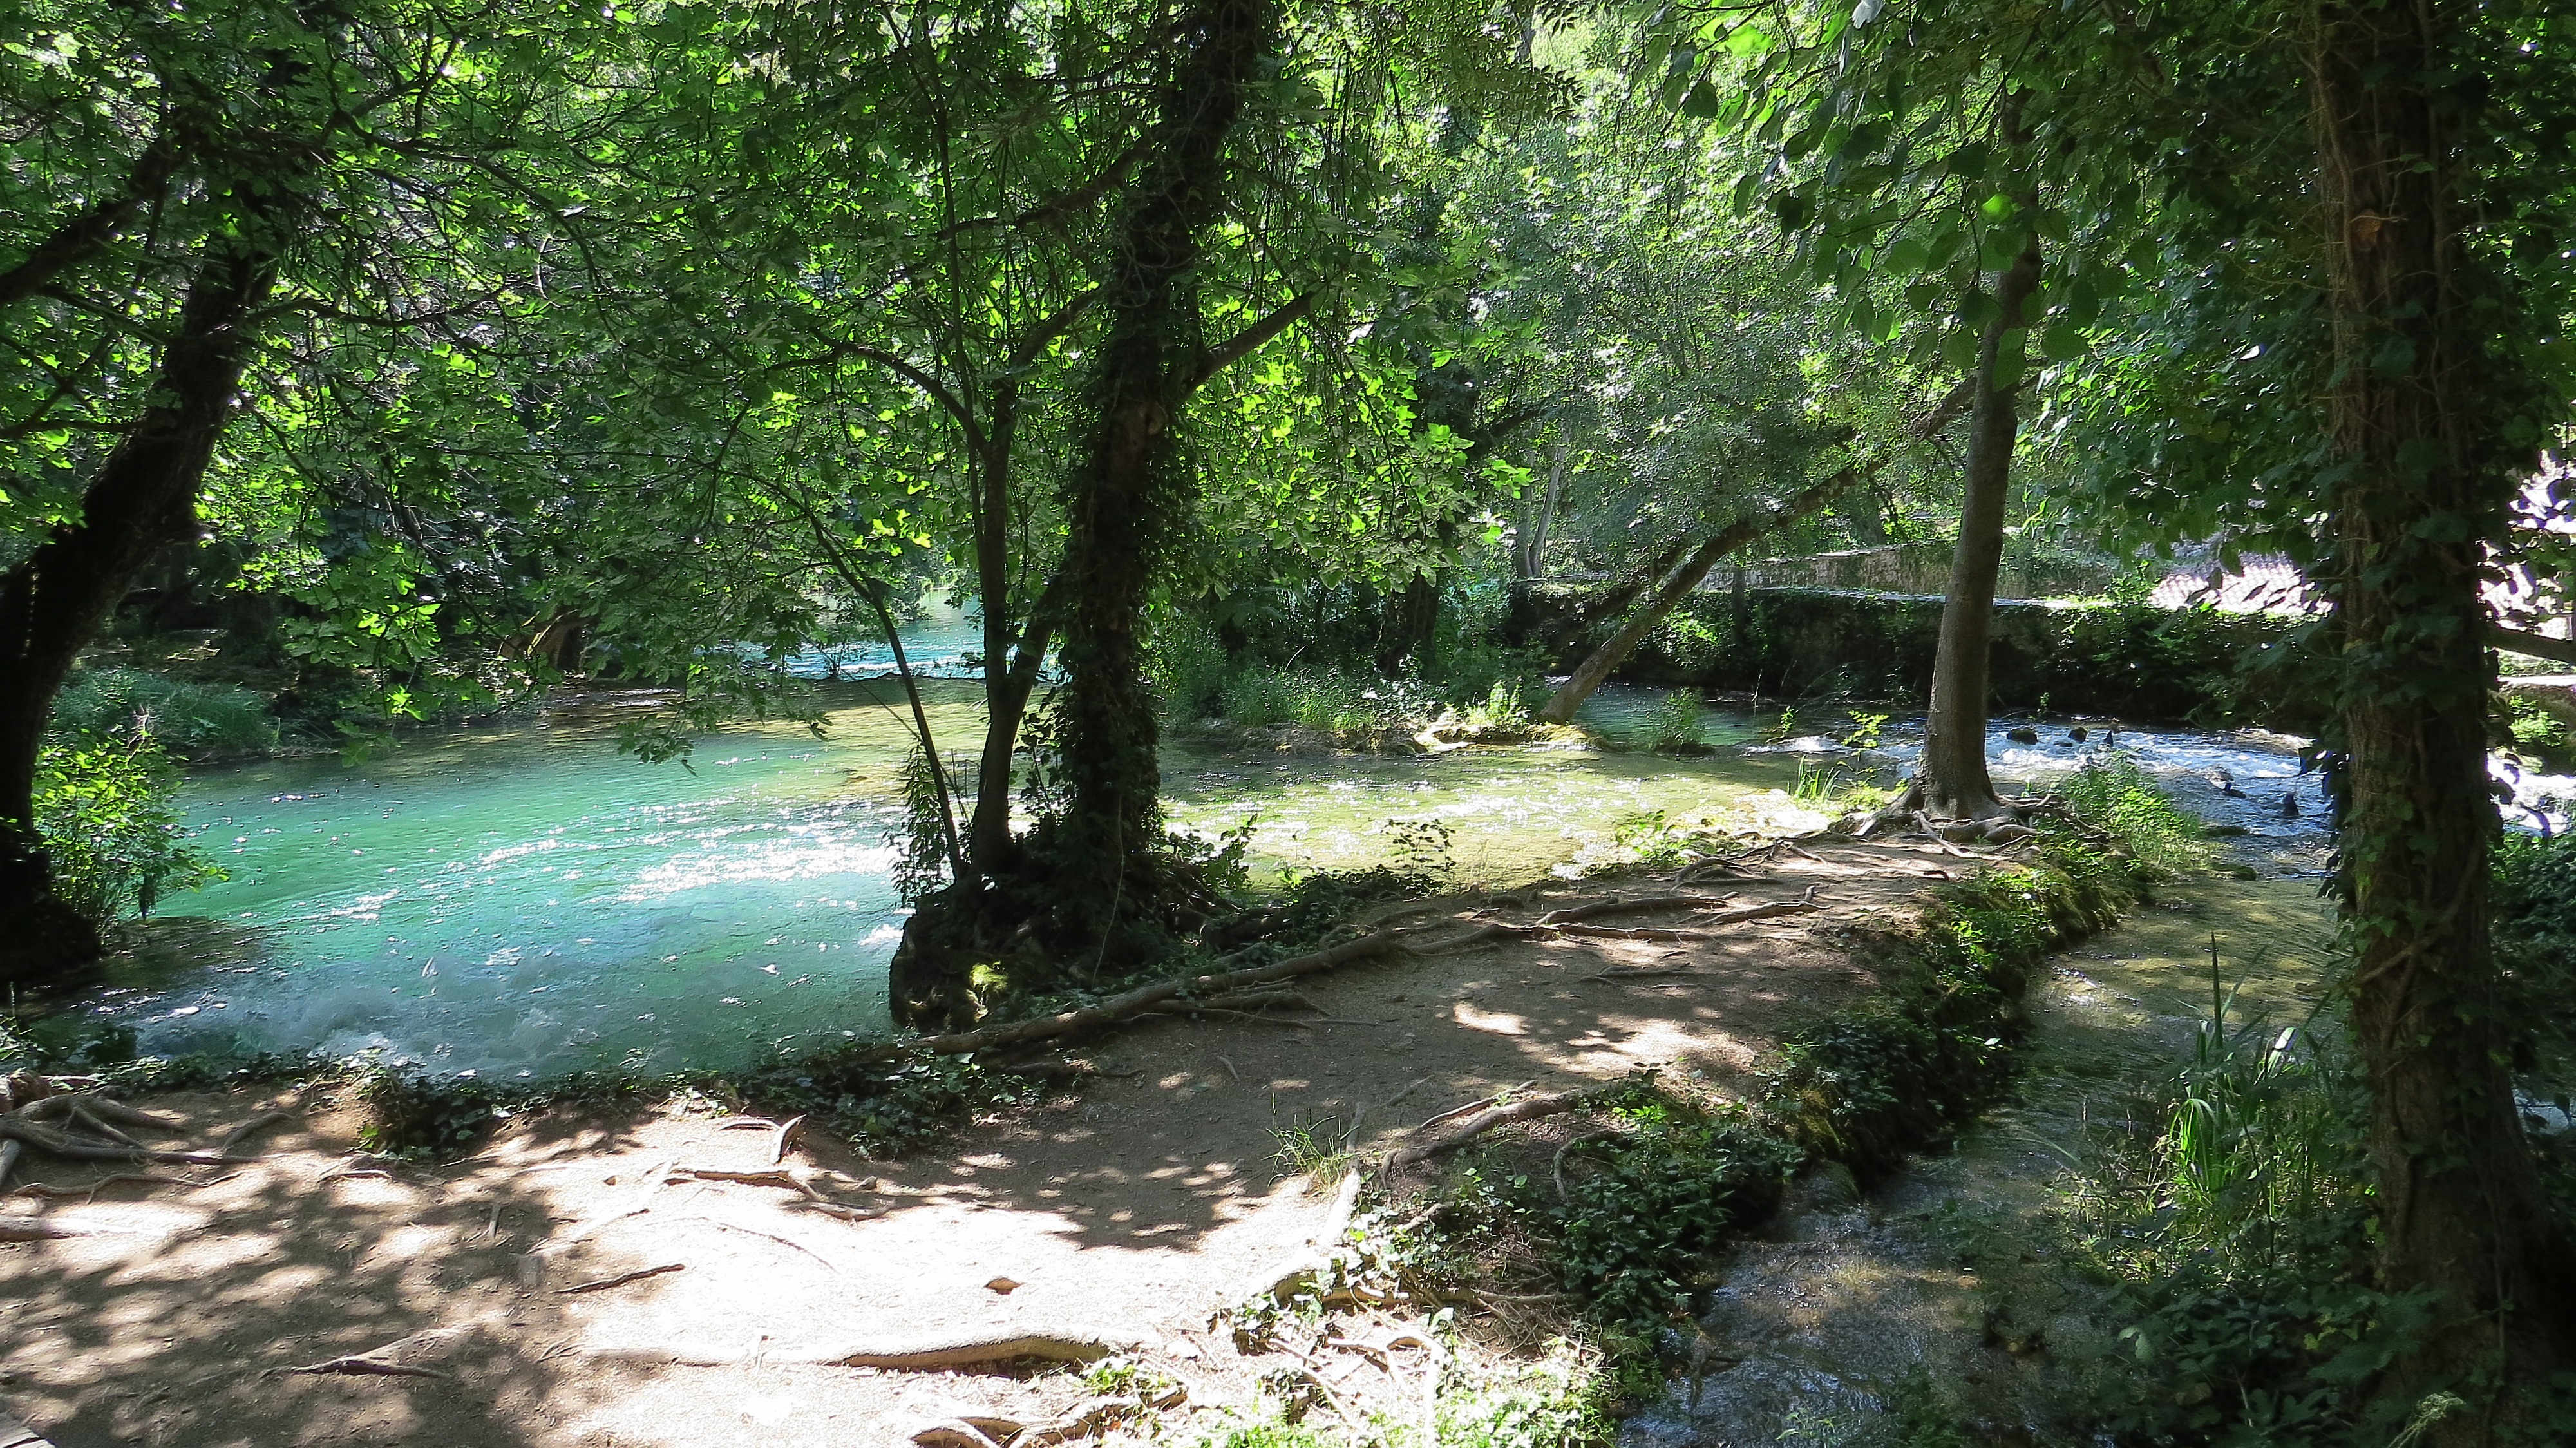
landscape, tree, water, nature, forest, path, grass, creek, plant, trail, view, river, summer, travel, stream, jungle, park, holiday, rest, tourism, national, bank, croatia, relaxation, holidays, vegetation, rainforest, wetland, floodplain, beautiful, woodland, attractions, the national park, ecosystem, watercourse, dalmatia, nature reserve, the beauty of nature, krka, state park, riparian zone, biome, old growth forest, bayou, riparian forest, water resources